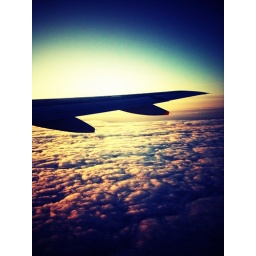
I should never forget that the sky is blue and beautiful up above